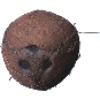
Label: Cocos 1